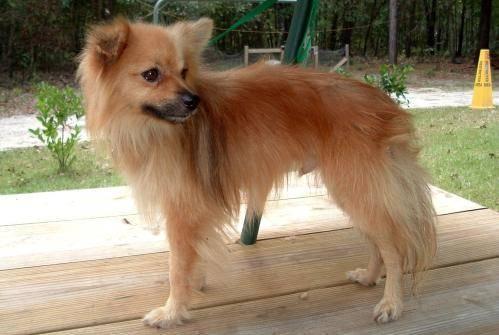
dog